Juanita Beach Park

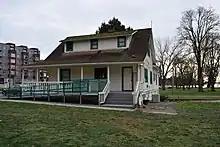
The 1905 Forbes house in 2016.

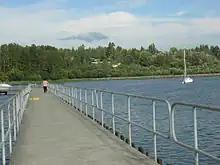
The park's pier in 2007, looking toward Juanita Bay Park.

The Kirkland Heritage Society has called Juanita Beach Park "likely the most historic property owned by the City of Kirkland". Prior to European colonization, Juanita Bay (including both Juanita Beach Park and nearby Juanita Bay Park) was home to several Duwamish longhouses, collectively referred to as təb(ɬ)tubixʷ, Lushootseed for 'Loamy Place'. Between 1876 and 1877 the site was homesteaded by 33rd Illinois Volunteer Infantry Regiment Union veteran Dorr Forbes of Allegany County, New York and his wife Eliza. Forbes owned several properties in what is now Kirkland, including a farm at Forbes Lake, the future site of Peter Kirk's failed Great Western Iron and Steel Company endeavor, which is now sometimes called Lake Kirkland.